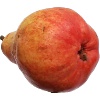
Label: red_pear